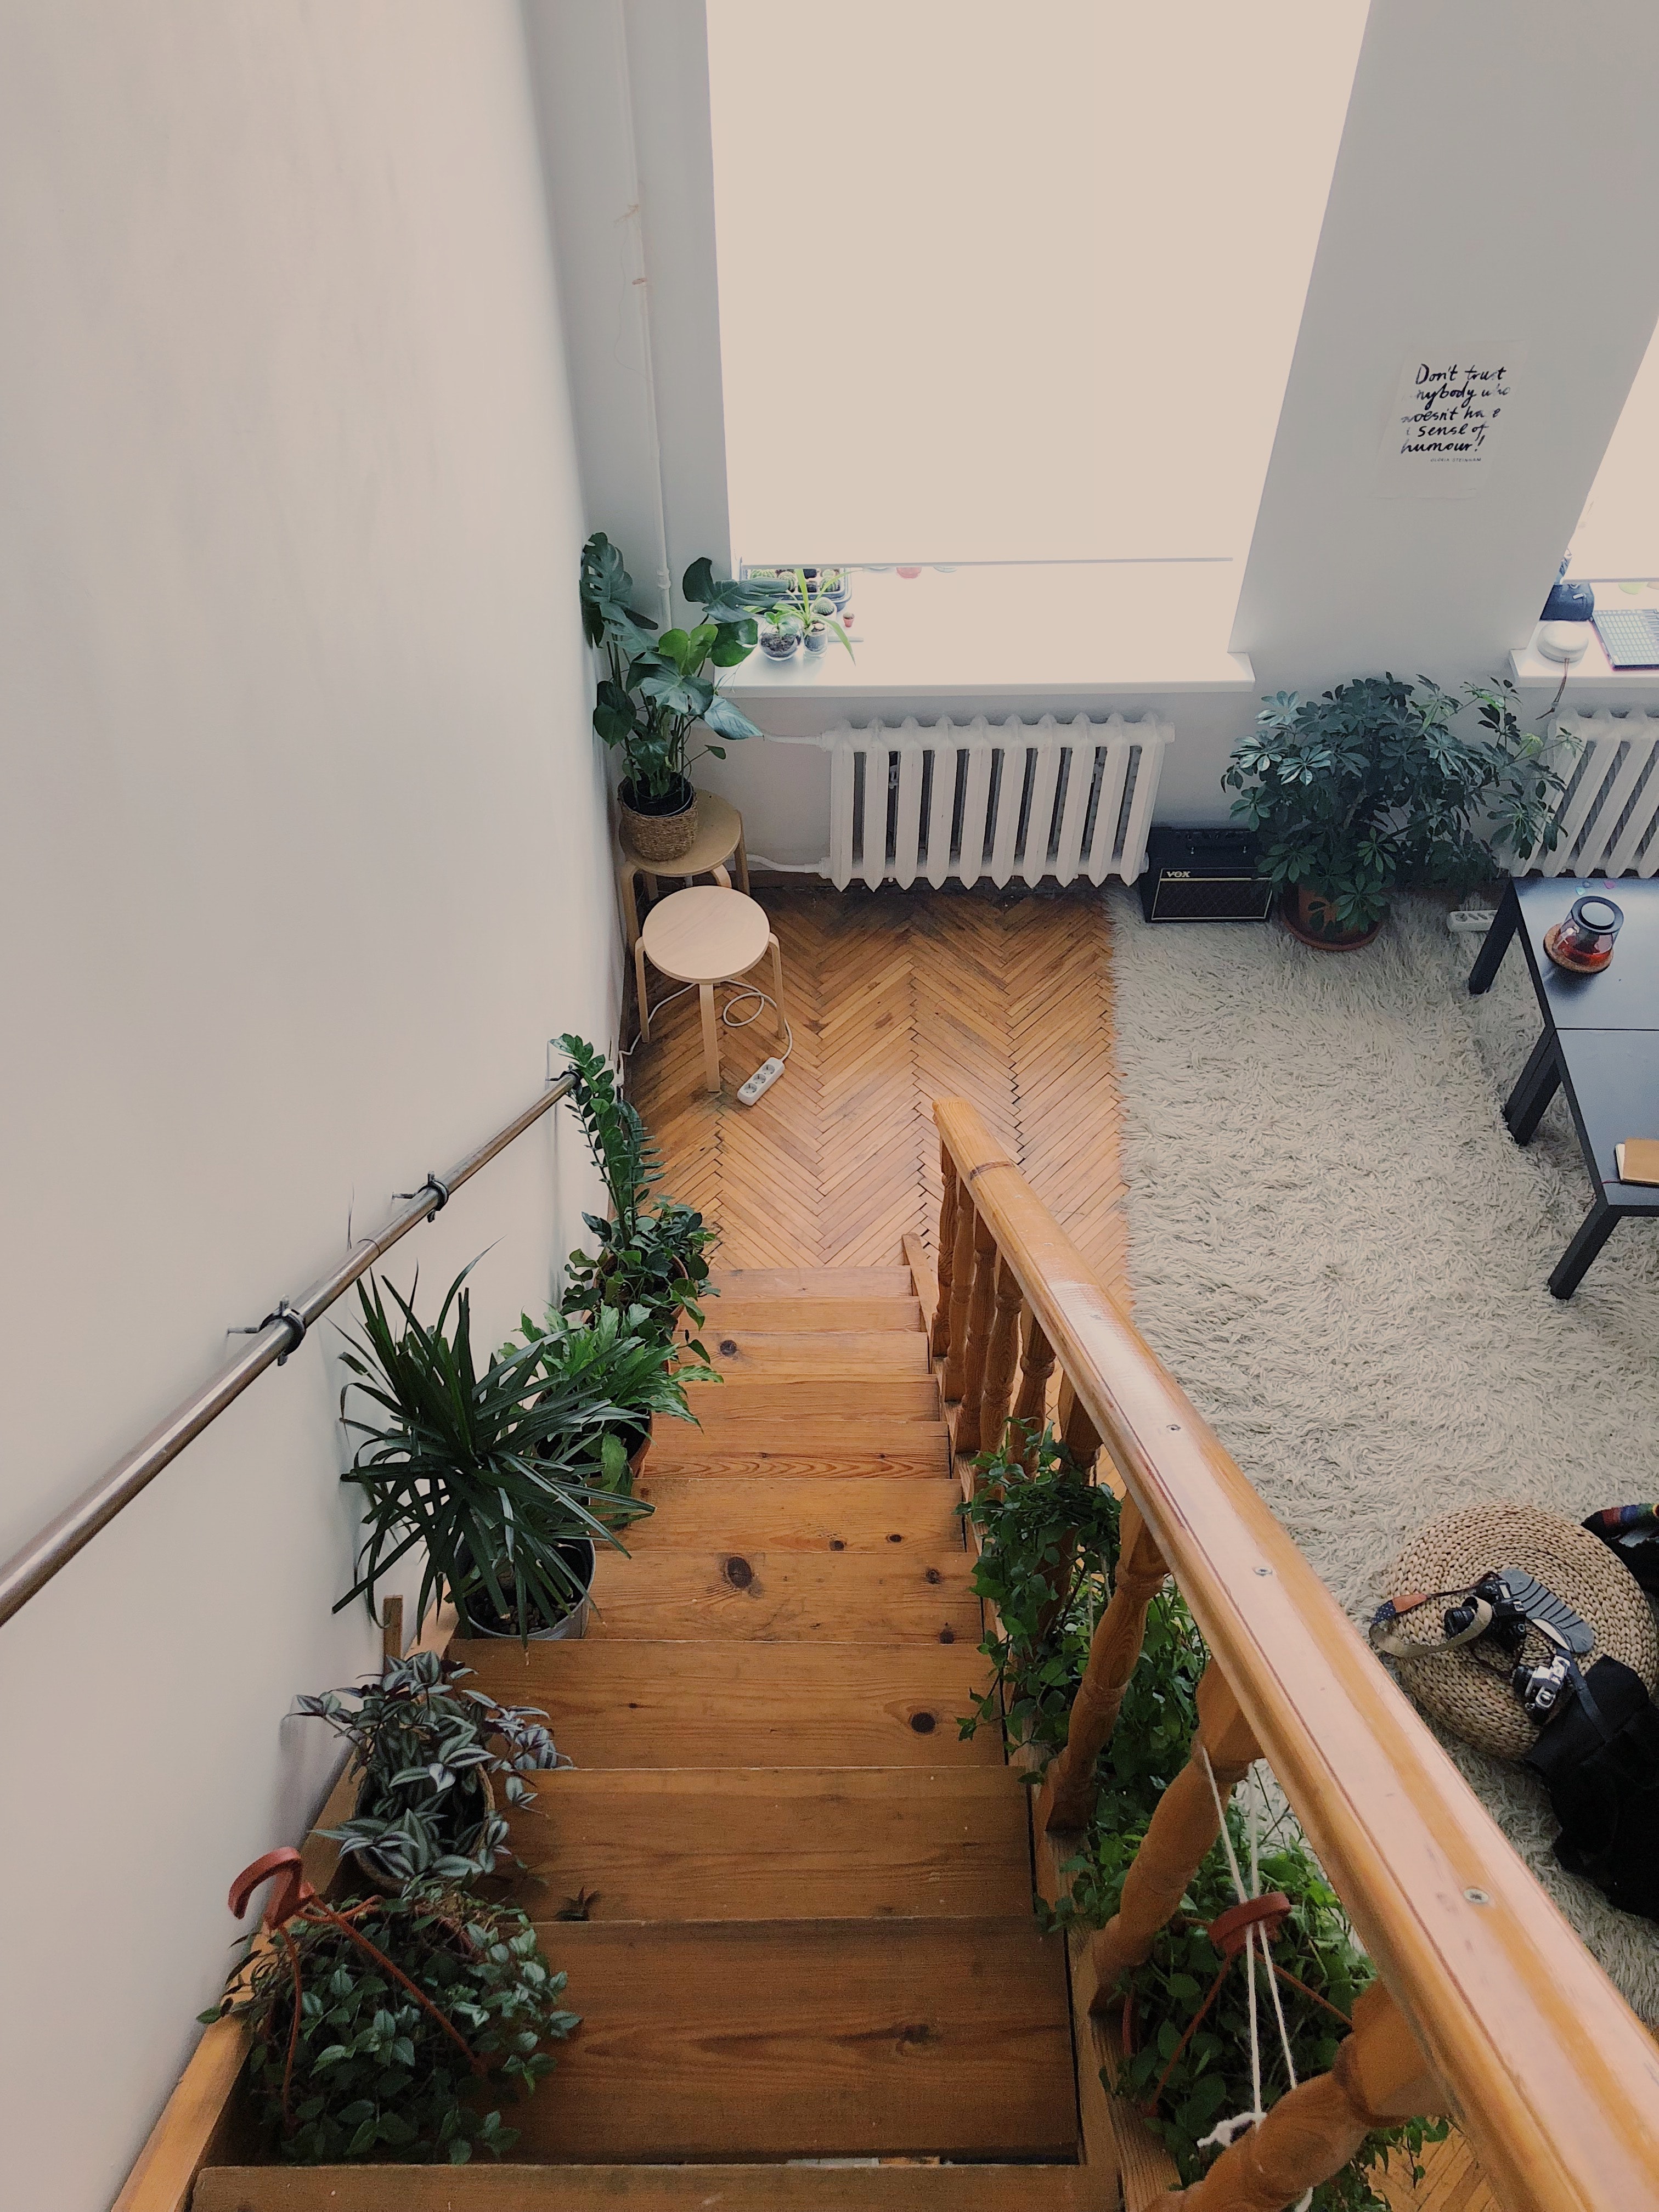
stairs, property, house, plant, room, houseplant, building, real estate, handrail, balcony, architecture, wood, floor, home, apartment, interior design, herb